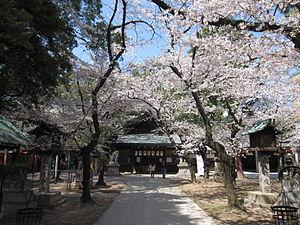
Le Nagoya-jinja est un sanctuaire shinto situé à Marunouchi dans l'arrondissement Naka-ku de Nagoya au centre du Japon.